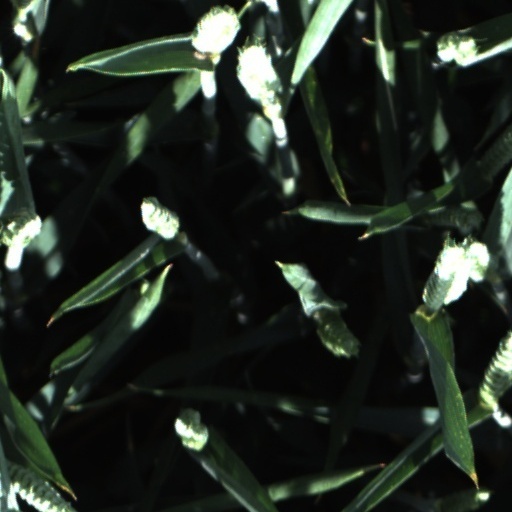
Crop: wheat